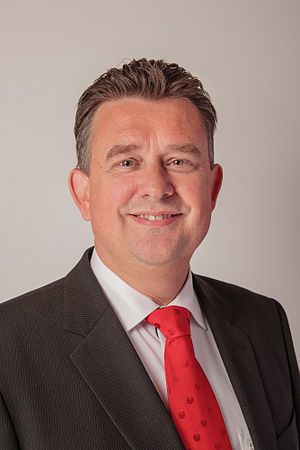
Emile Roemer
Emile Gerardus Maria Roemer er en nederlandsk politiker ved det Socialistiske Parti, han er siden 2006 medlem af Andet Kammer. Siden 2010 er han leder af SP i det Tweede Kamer.